Glasgow Subway

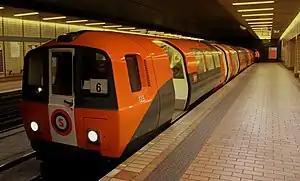
Second generation Metro Cammell rolling stock

The first 33 cars of the second generation fleet were built by Metro-Cammell, Washwood Heath between 1977 and 1979. Eight additional trailer cars were built in 1992. The rolling stock entered service when the subway re-opened after modernisation work on 16 April 1980. The original 33 were refurbished by ABB at Derby Litchurch Lane Works in 1995. The second generation fleet was entirely retired from service on 28 June 2024.